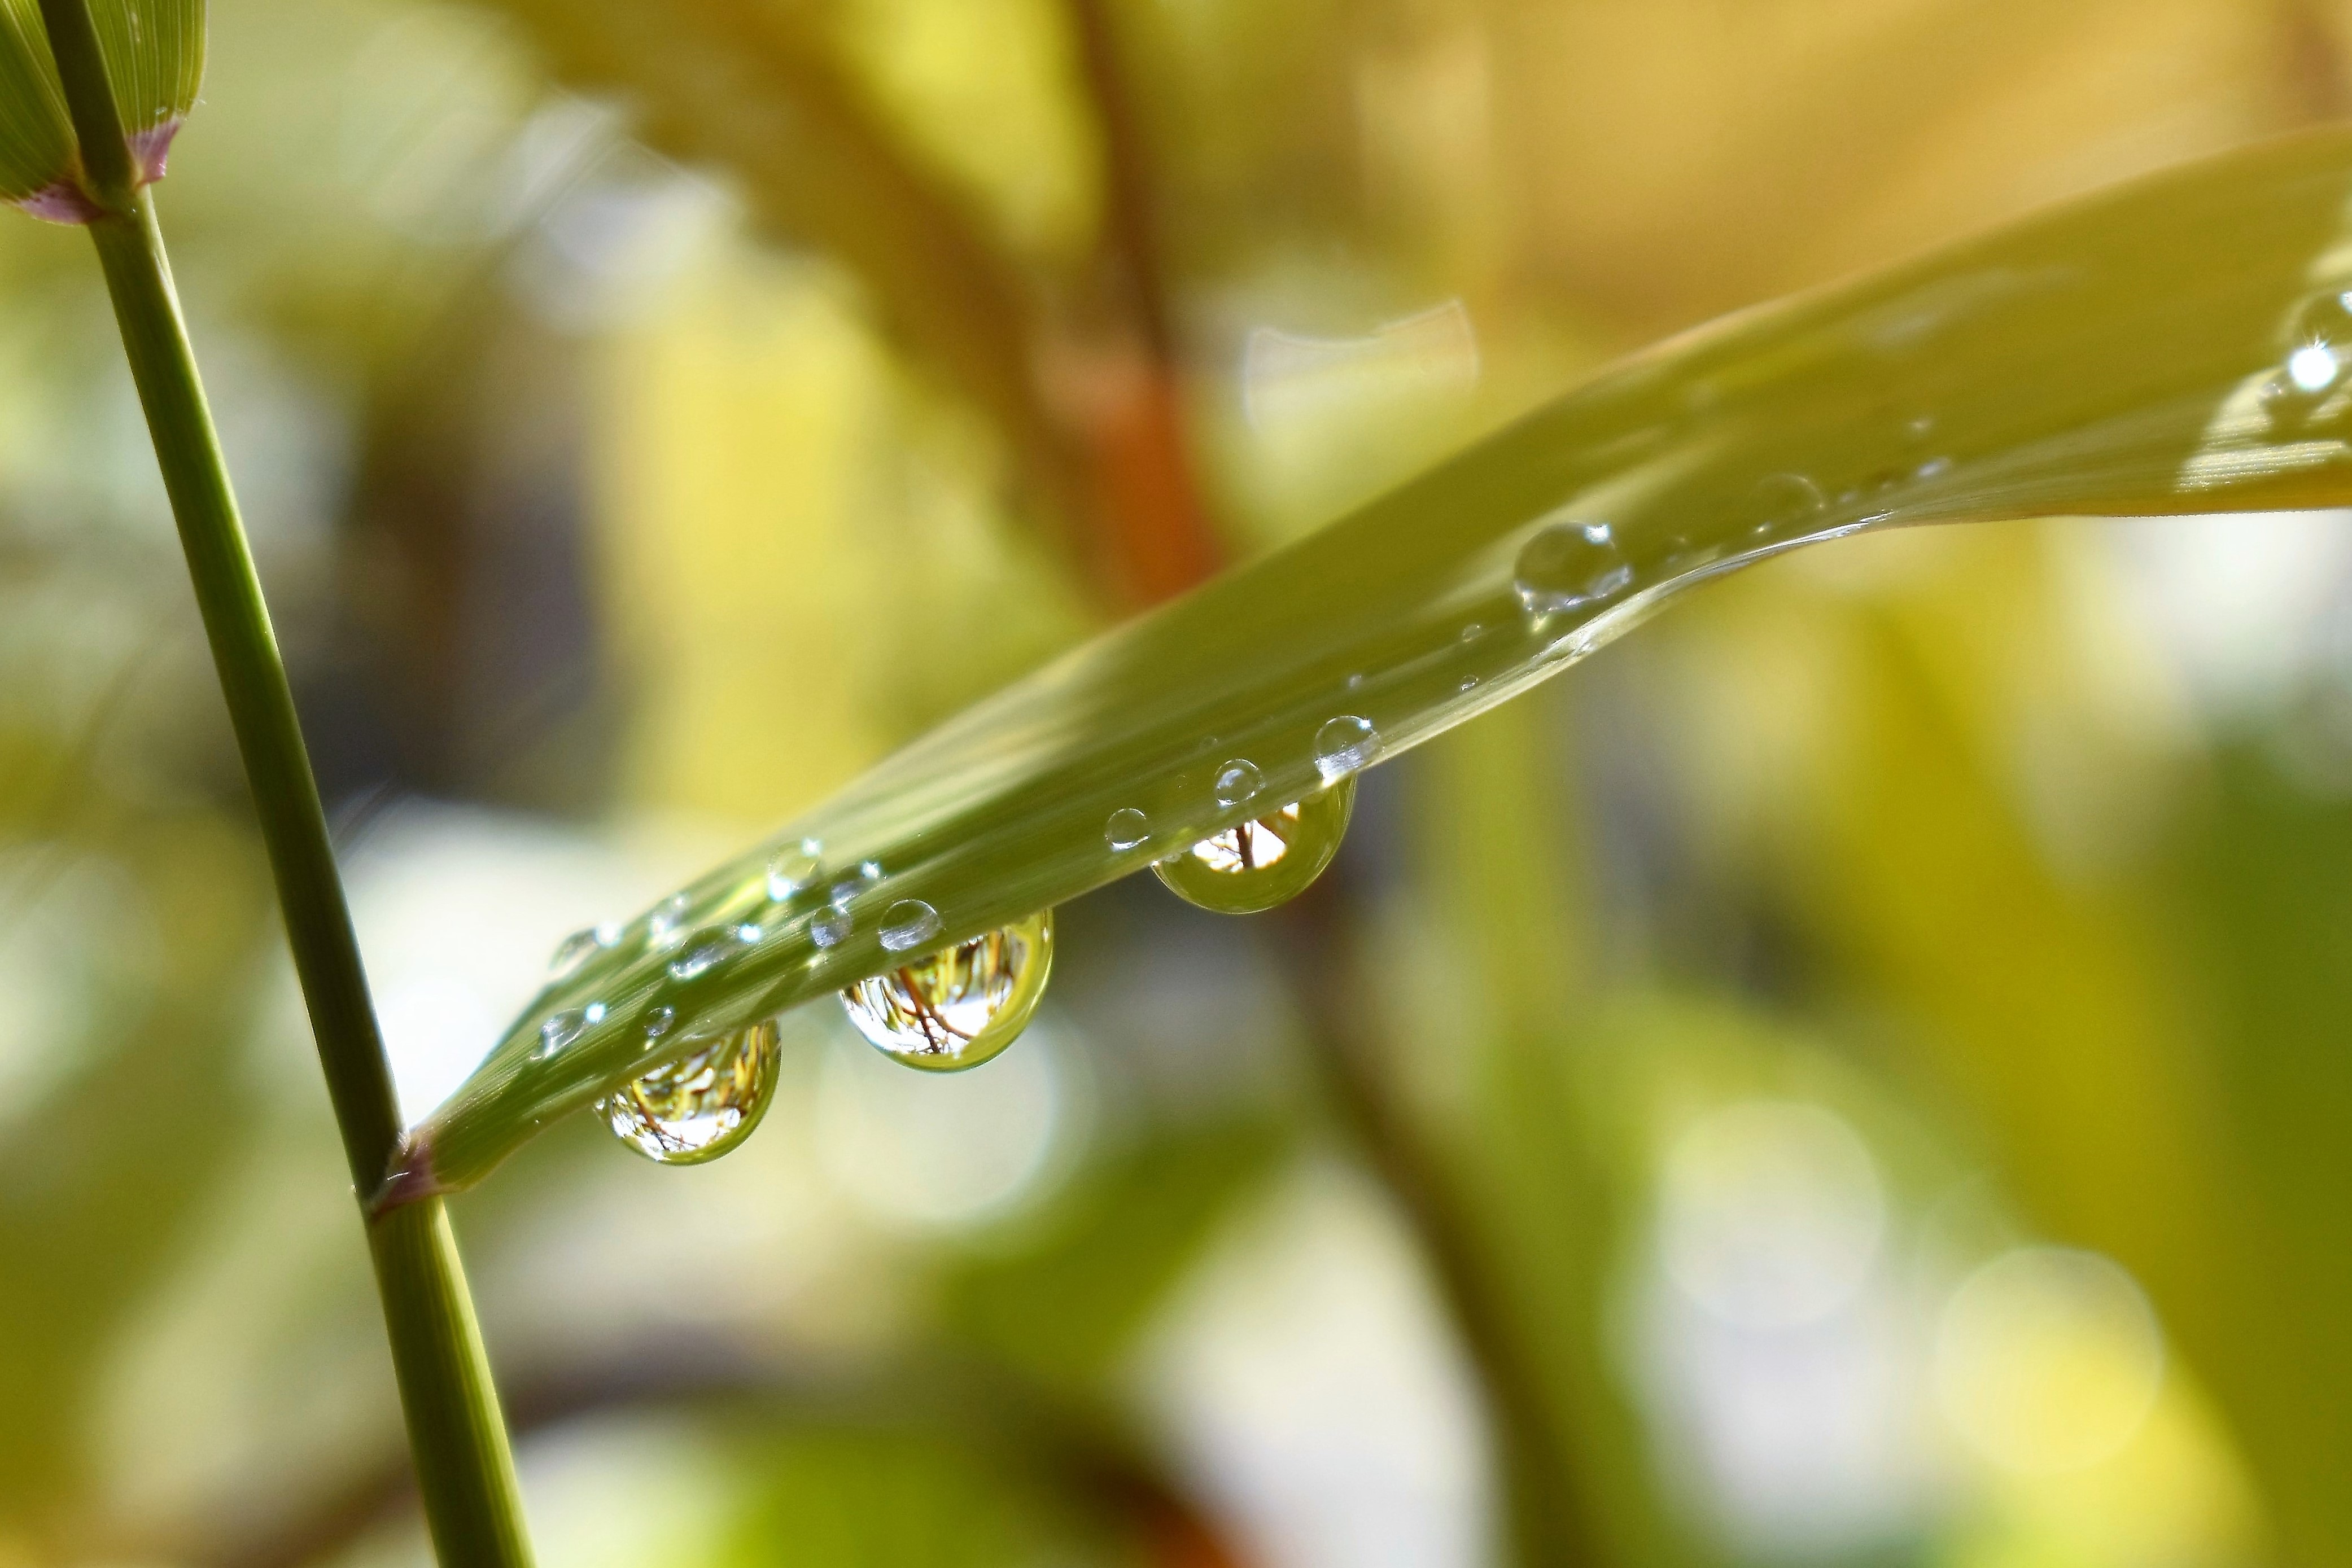
water, nature, grass, branch, blossom, drop, dew, plant, photography, sunlight, leaf, flower, petal, raindrop, green, botany, yellow, garden, close, flora, drip, wildflower, close up, leaves, dewdrop, drop of water, moisture, macro photography, bamboo grassedit this page, grass family, plant stem